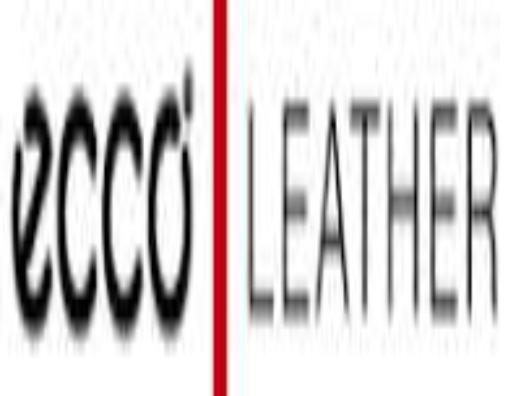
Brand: Ecco
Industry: Clothes